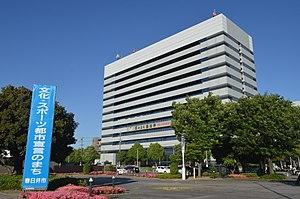
Kasugai est une ville située dans la préfecture d'Aichi, sur l'île de Honshū, au Japon.